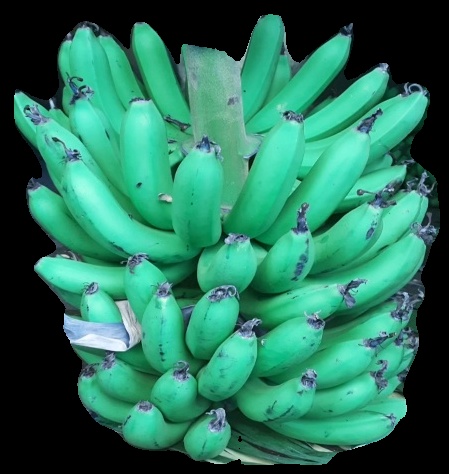
Variety: pachbale
Grade: grade1